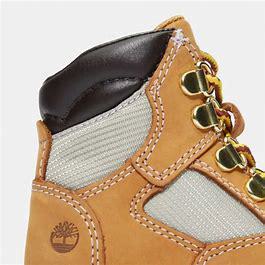
Brand: Timberland
Model: 6 Inch Field